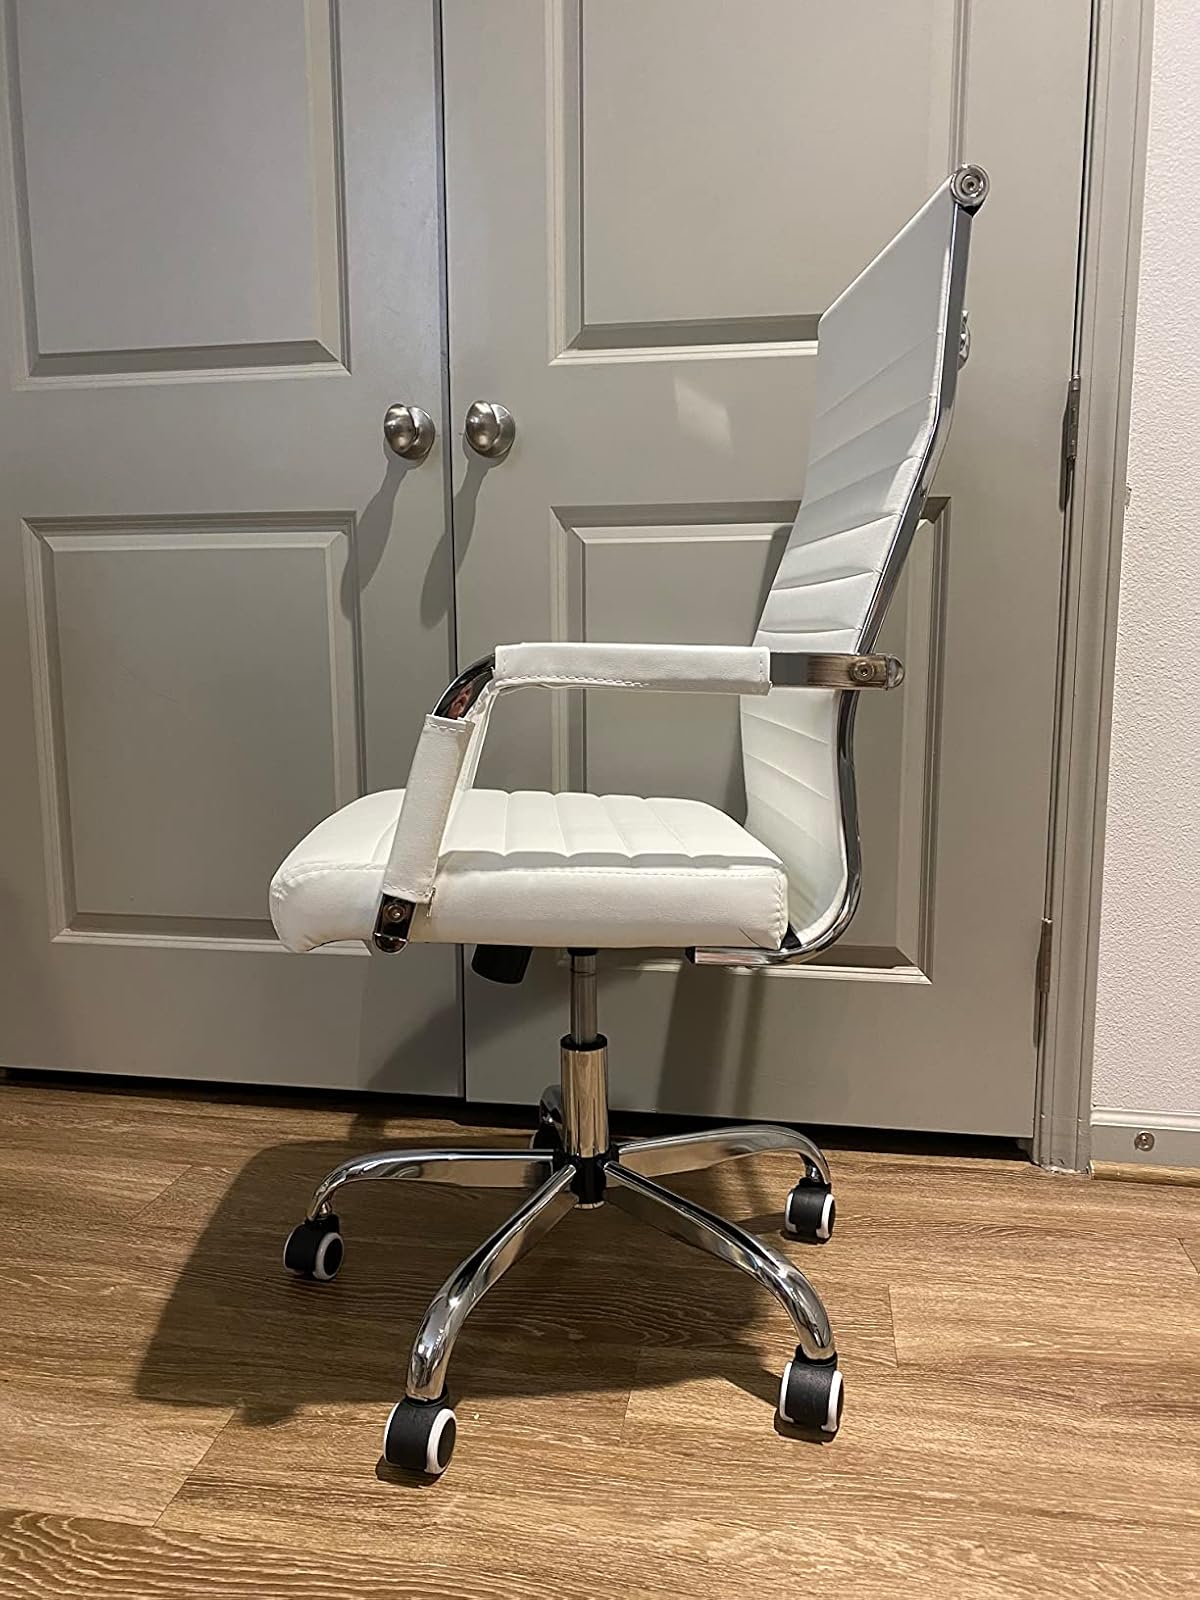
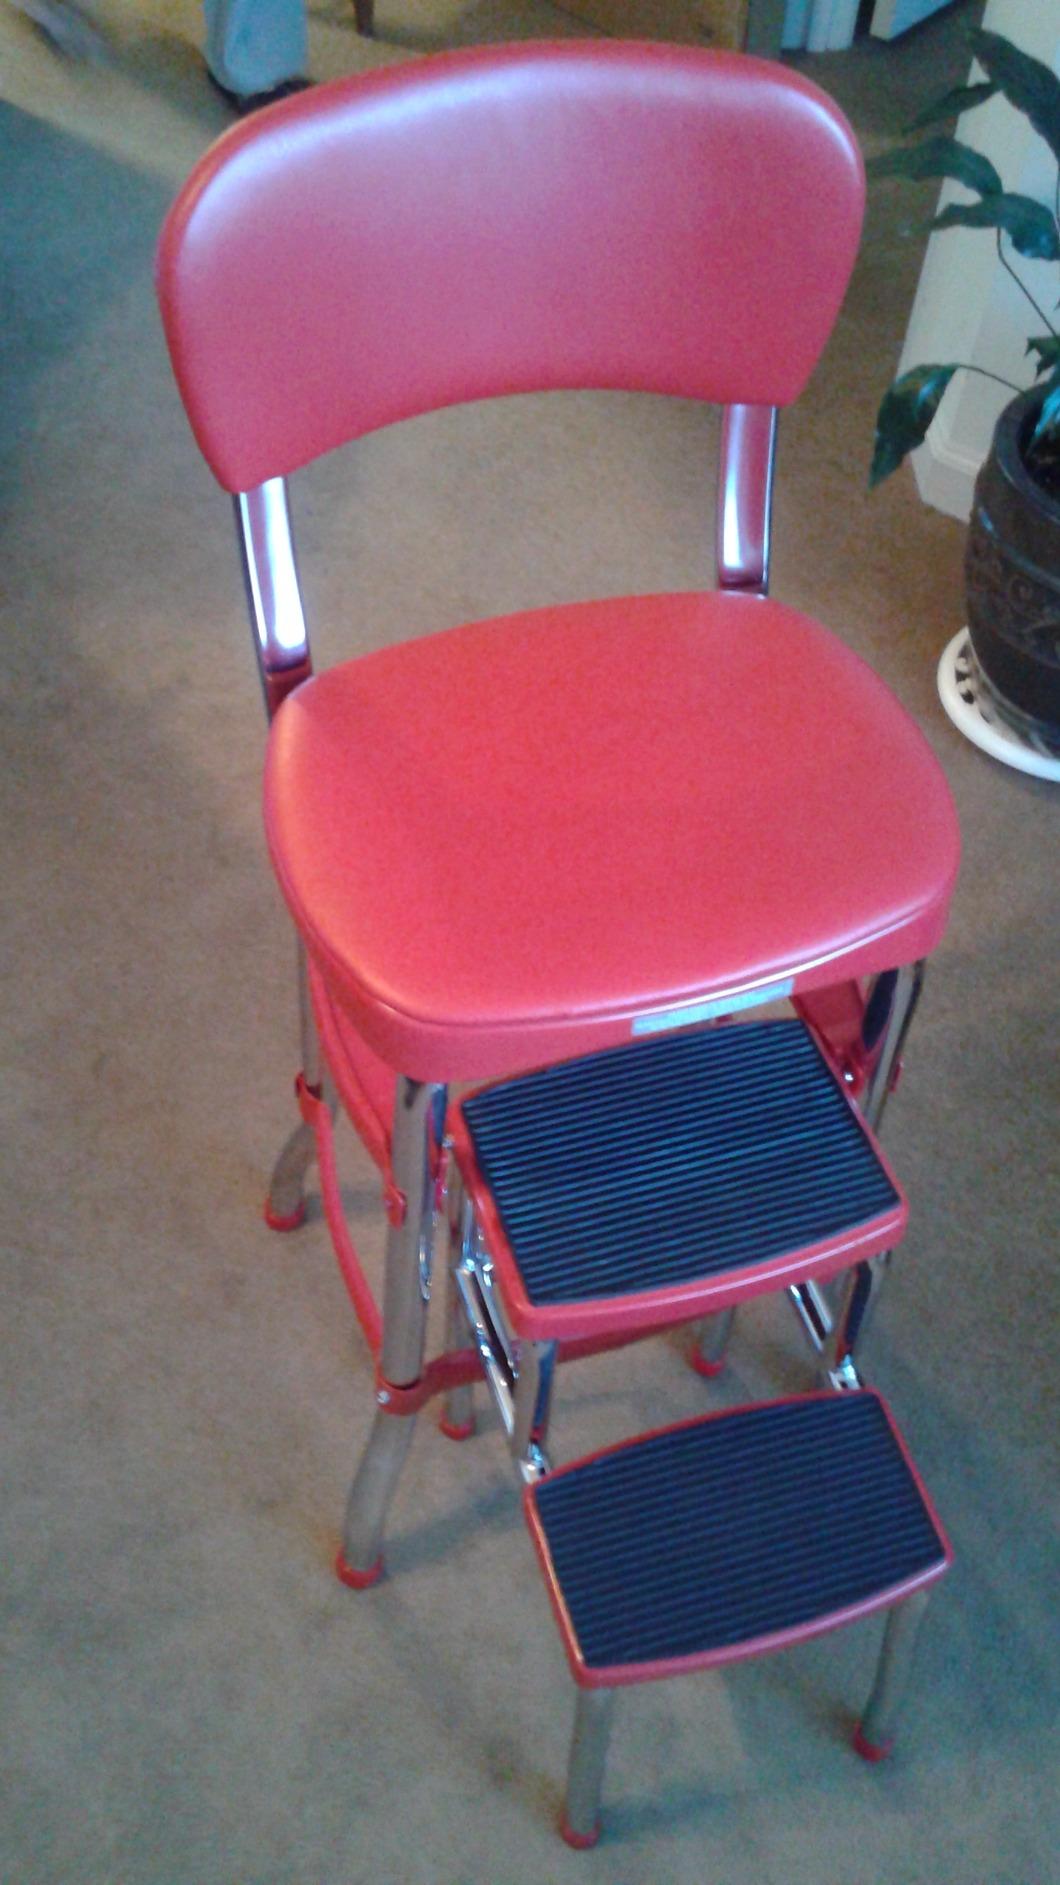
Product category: items_chair
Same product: no